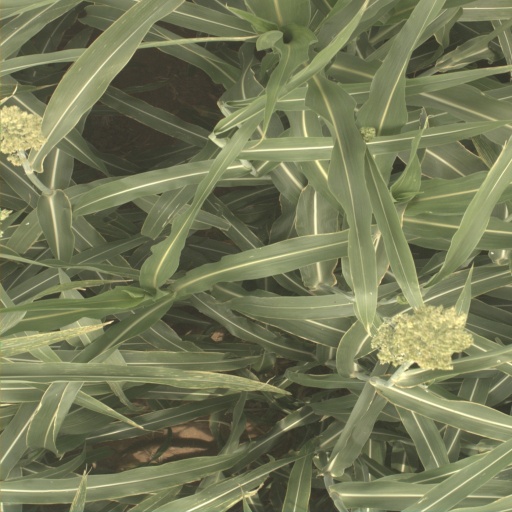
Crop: sorghum